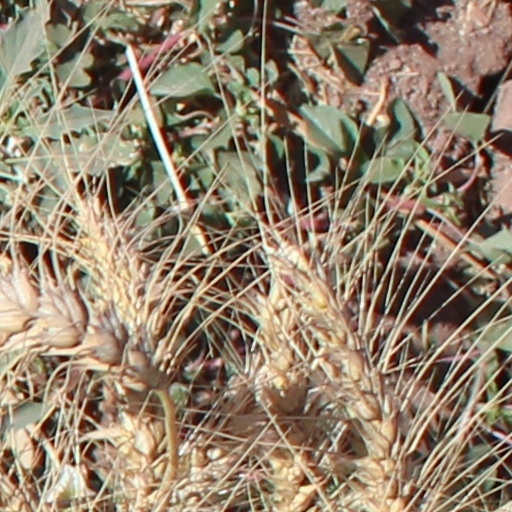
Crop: wheat